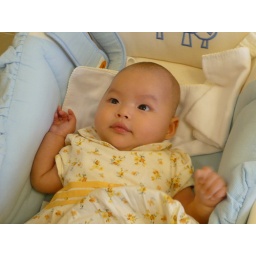
Sophie in yellow dress